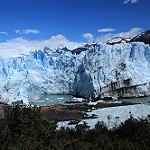
Label: glacier